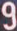
Number: 9